Lucas Severino

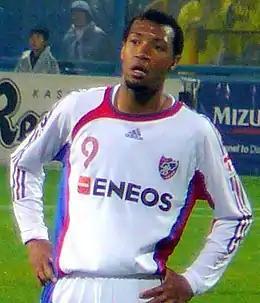
Severino with FC Tokyo in 2007

Lucas Severino (born 3 January 1979), commonly known as Lucas, is a Brazilian former professional footballer who played as a forward. He played for the Brazil national team at the 2000 Summer Olympics in Australia.